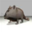
Label: mouse